Mackinac Island, Michigan

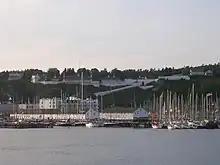
City and harbor

Andrew Blackbird was the son of an Ottawa chief and served as an official interpreter for the U.S. government in the late 19th century. According to his 1887 history of the indigenous peoples of Michigan, the people of Mackinac Island had been a small independent tribe known as "Mi-shi-ne-macki naw-go". They became affiliated with the larger tribe of Ottawa from Ottawa Island (now Manitoulin Island) situated north of Lake Huron.